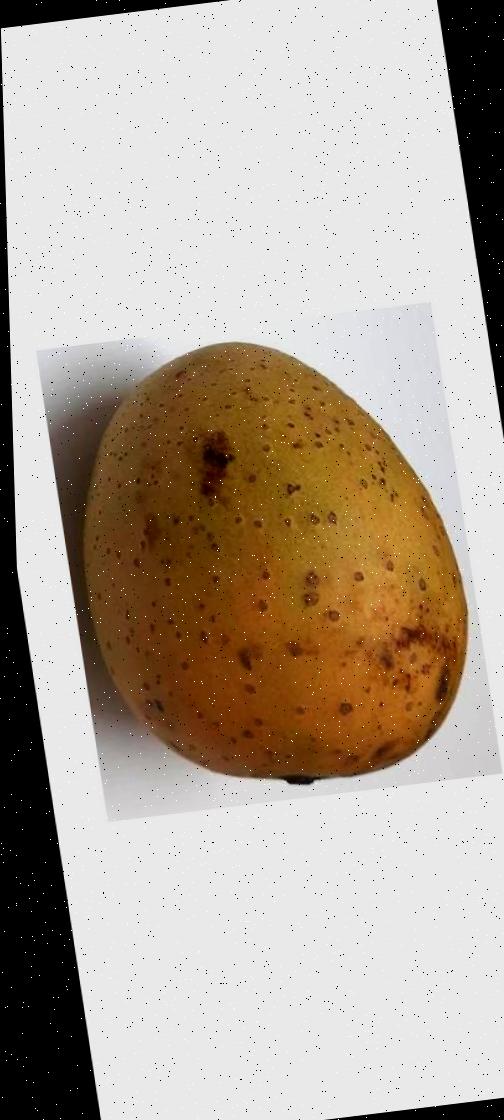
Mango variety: Gourmoti